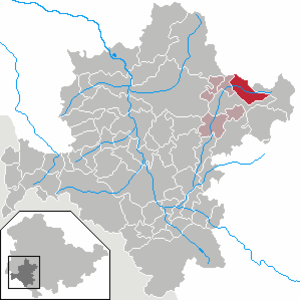
Oberschönau est une municipalité du district de Schmalkalden-Meiningen dans le land de Thuringe en Allemagne.